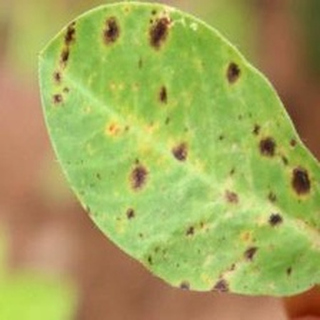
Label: groundnut_late_leaf_spot